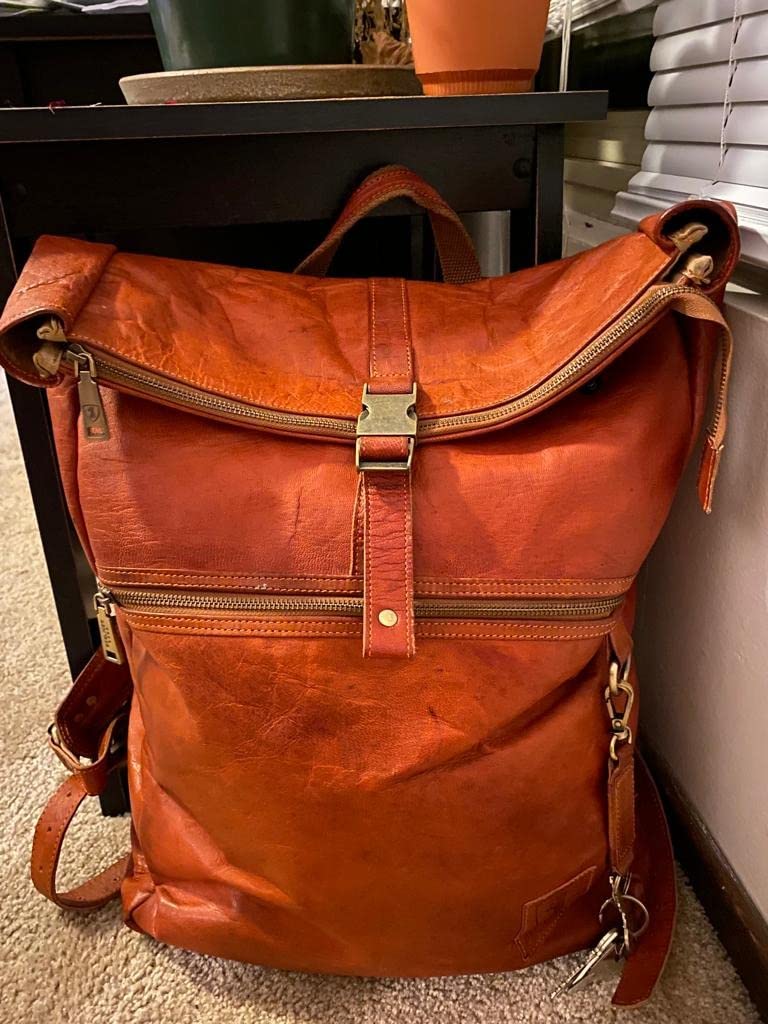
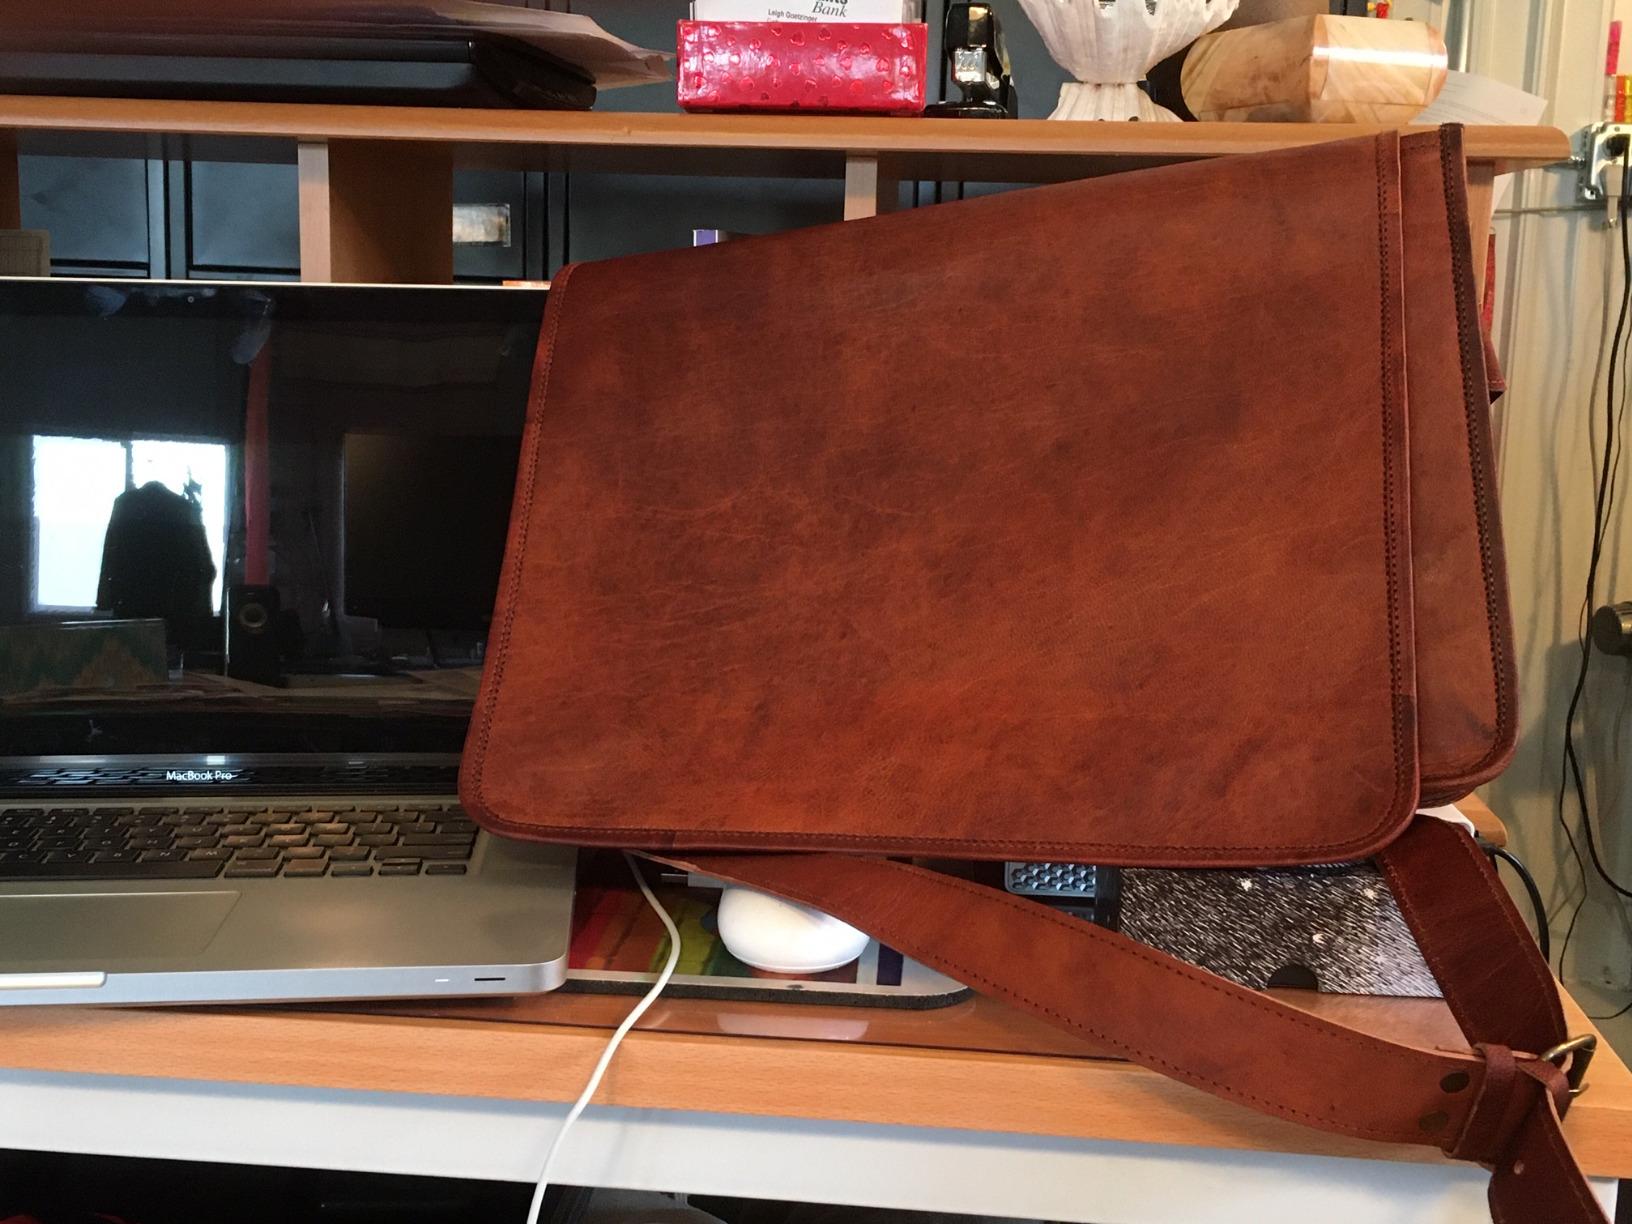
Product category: bag
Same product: no